Henri Jules Louis Marie Rendu

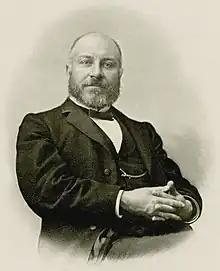
Henri Rendu (1844–1902)

Henri Jules Louis Marie Rendu (24 July 1844 – 16 April 1902) was a French physician born in Paris. He was related to glaciologist Louis Rendu (1789–1859).